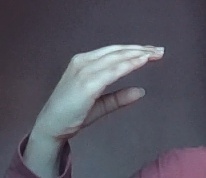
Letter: jeem